Richard Strebinger

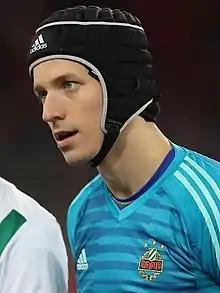
Strebinger with Rapid Wien in 2018

Richard Strebinger (born 14 February 1993) is an Austrian professional footballer who plays as a goalkeeper for Kapfenberger SV.